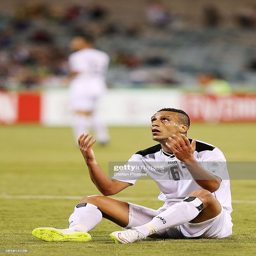
football player reacts after missing a shot on goal during the match .